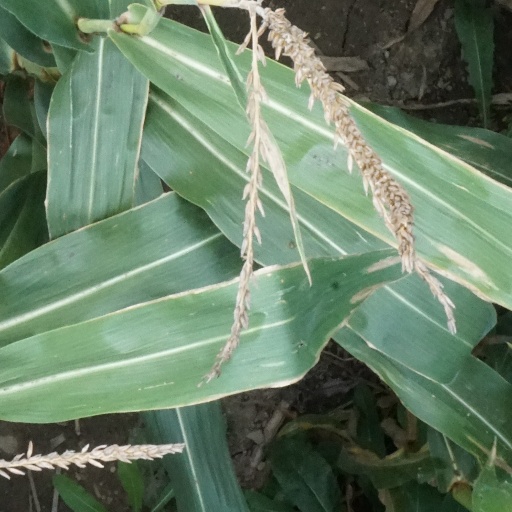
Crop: maize; corn